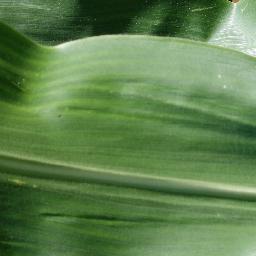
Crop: corn
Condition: (maize)_healthy